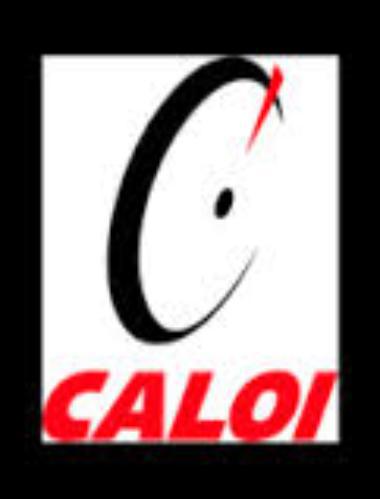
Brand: Caloi
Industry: Transportation